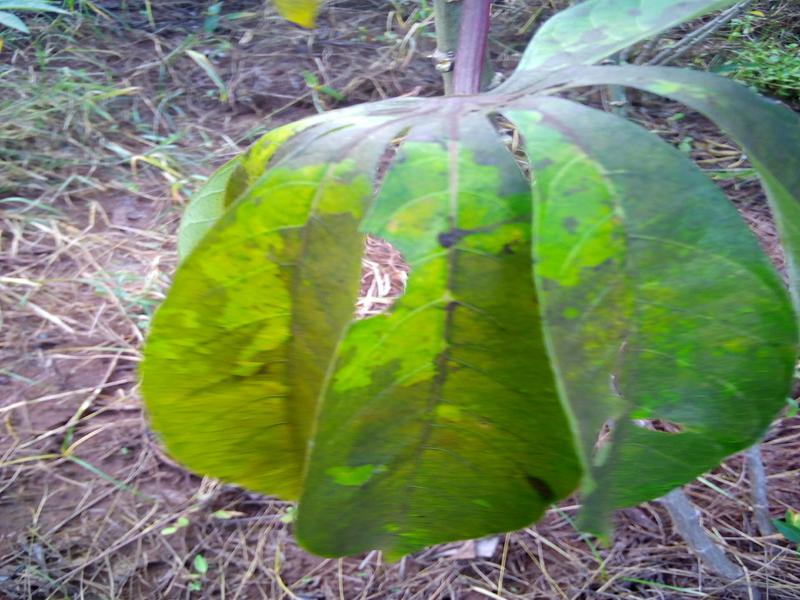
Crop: cassava
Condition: brown_streak_disease